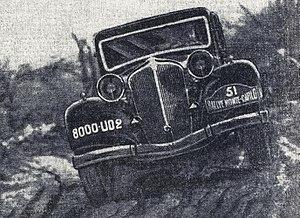
La Renault Nervasport 8 cylindres de Lahaye et Quatresous, gagnante du Rallye Monte Carlo 1935, partie de Stavanger.
Charles Lahaye était un pilote de rallye français, ayant disputé sa carrière avec la marque Renault.